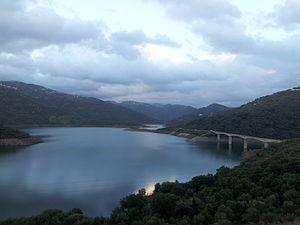
Barrage de Thaksevthe à Oued-Aïssi, commune Les Ouacif.(Kabylie-Algérie)
Le barrage de Taksebt, ou parfois Taqsebt, est un grand barrage hydraulique sur la rivière de Taxuxt, ainsi que sur la rivière de Aït Aïssi qui en est le prolongement, entre Aït Iraten et Aït Aïssi dans la wilaya de Tizi-Ouzou, dans la région de Kabylie.
La Kabylie est une région historique située dans le Nord de l'Algérie, à l'est d'Alger.